Draper Utah Temple

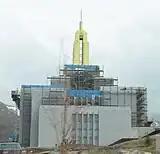
The Draper Utah Temple under construction in March 2008

The interior features limestone from France, African makore wood, and art-glass windows. The interior is also decorated with unique artwork, such as murals of the Rocky Mountains in the instruction rooms, and “a 1922 oil painting that used to hang in the former Draper Tabernacle.” The temple has a radial design centered around the celestial room, which is designed to create a spiritually uplifting environment. The temple includes four instruction rooms, five sealing rooms, and one baptistry, each arranged for ceremonial use.